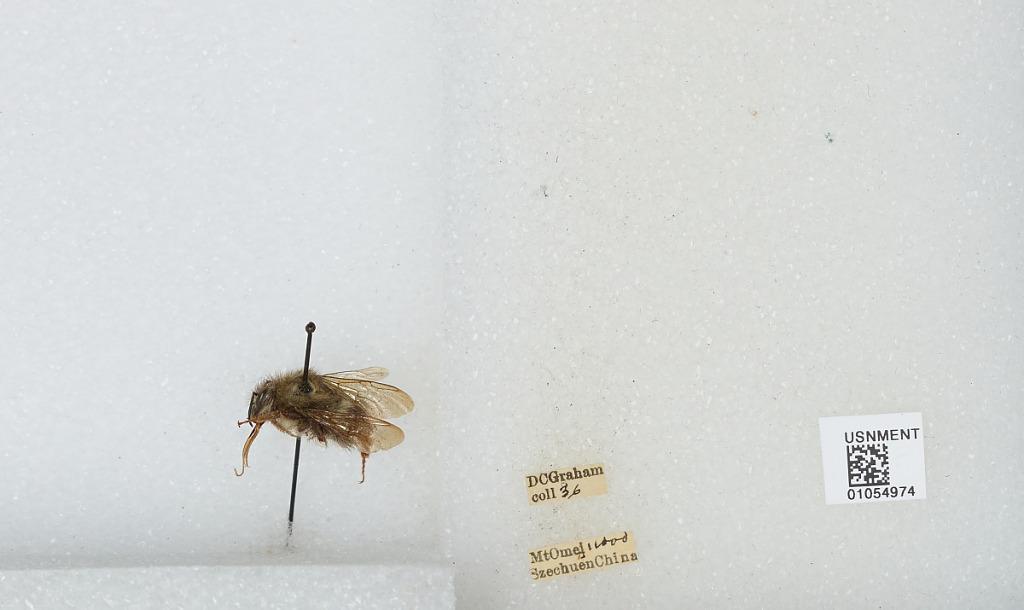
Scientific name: Bombus sp.
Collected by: D. Graham
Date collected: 1936--
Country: China
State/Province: Sichuan
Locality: Mt. Emei